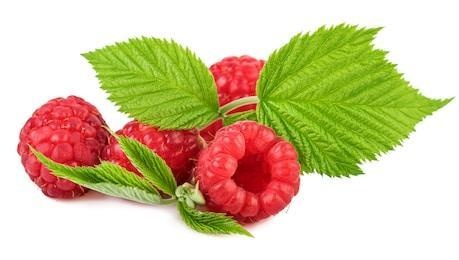
Label: raspberry